Alba (film)

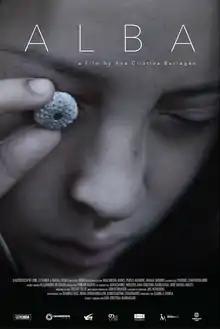
Film poster

Alba is a 2016 Ecuadorian drama film directed by Ana Cristina Barragán and starring Macarena Arias. It was selected as the Ecuadorian entry for the Best Foreign Language Film at the 90th Academy Awards, but it was not nominated.